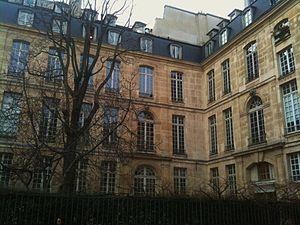
Maison Européenne de la Photographie (Paris), Hôtel Hénault de Cantobre
La Maison européenne de la photographie est un centre d'exposition de photographie ouvert en février 1996. Il est animé par une association, « Paris Audiovisuel – Maison Européenne de la Photographie » fondée en 1978 par Jacques Chirac, alors maire de Paris, à l'initiative de Henry Chapier, et soutenu financièrement par la Mairie de Paris, qui met notamment à disposition le bâtiment. La MEP est située au 5/7, rue de Fourcy dans le 4ᵉ arrondissement de Paris.